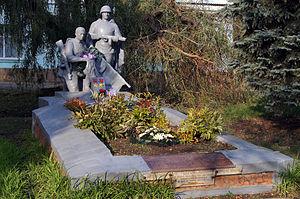
Bokovo Khroustalne est une ville minière de l'oblast de Louhansk, en Ukraine. Sa population s'élevait à 11 878 habitants en 2013.